Tom Lantos Human Rights Commission

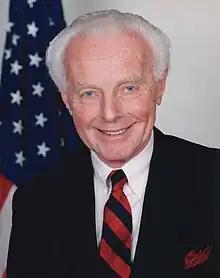
Tom Lantos, co-founder of the Congressional Human Rights Caucus

The Congressional Human Rights Caucus was founded in 1983 by Tom Lantos, a California Democrat, and John Porter, an Illinois Republican. Lantos was Hungarian by birth and had the distinction of being the only Holocaust survivor ever to serve in Congress.